Nya Idun

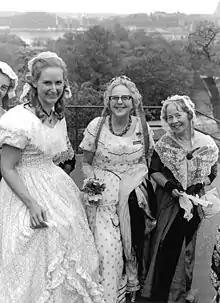
Birgit Sommer, Gunnel Hazelius-Berg and dressed in 1800s clothing at Nya Idun's spring festival at Solliden at Skansen, May 1968.

was founded on 7 February 1885 on the premises of the at Jakobsbergsgatan 11 in Stockholm. Its founders were Calla Curman, Hanna Winge, Ellen Fries, Ellen Key and Amelie Wikström. The first fifteen women elected to the association's committee were Alfhild Agrell, Lilly Engström, Selma Giöbel, Therese Gyldén, Anna Höjer, Amanda Kerfstedt, Anne Charlotte Leffler, Hulda Lundin, Agda Montelius, Anna Munthe-Norstedt, Mathilda Roos, Anna Sandström, Hilma Svedbom, Anna Whitlock, and Coraly Zethræus.